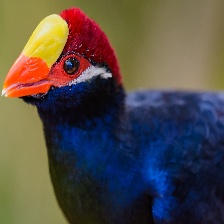
Species: VIOLET TURACO
Scientific name: MUSOPHAGA VIOLACEA